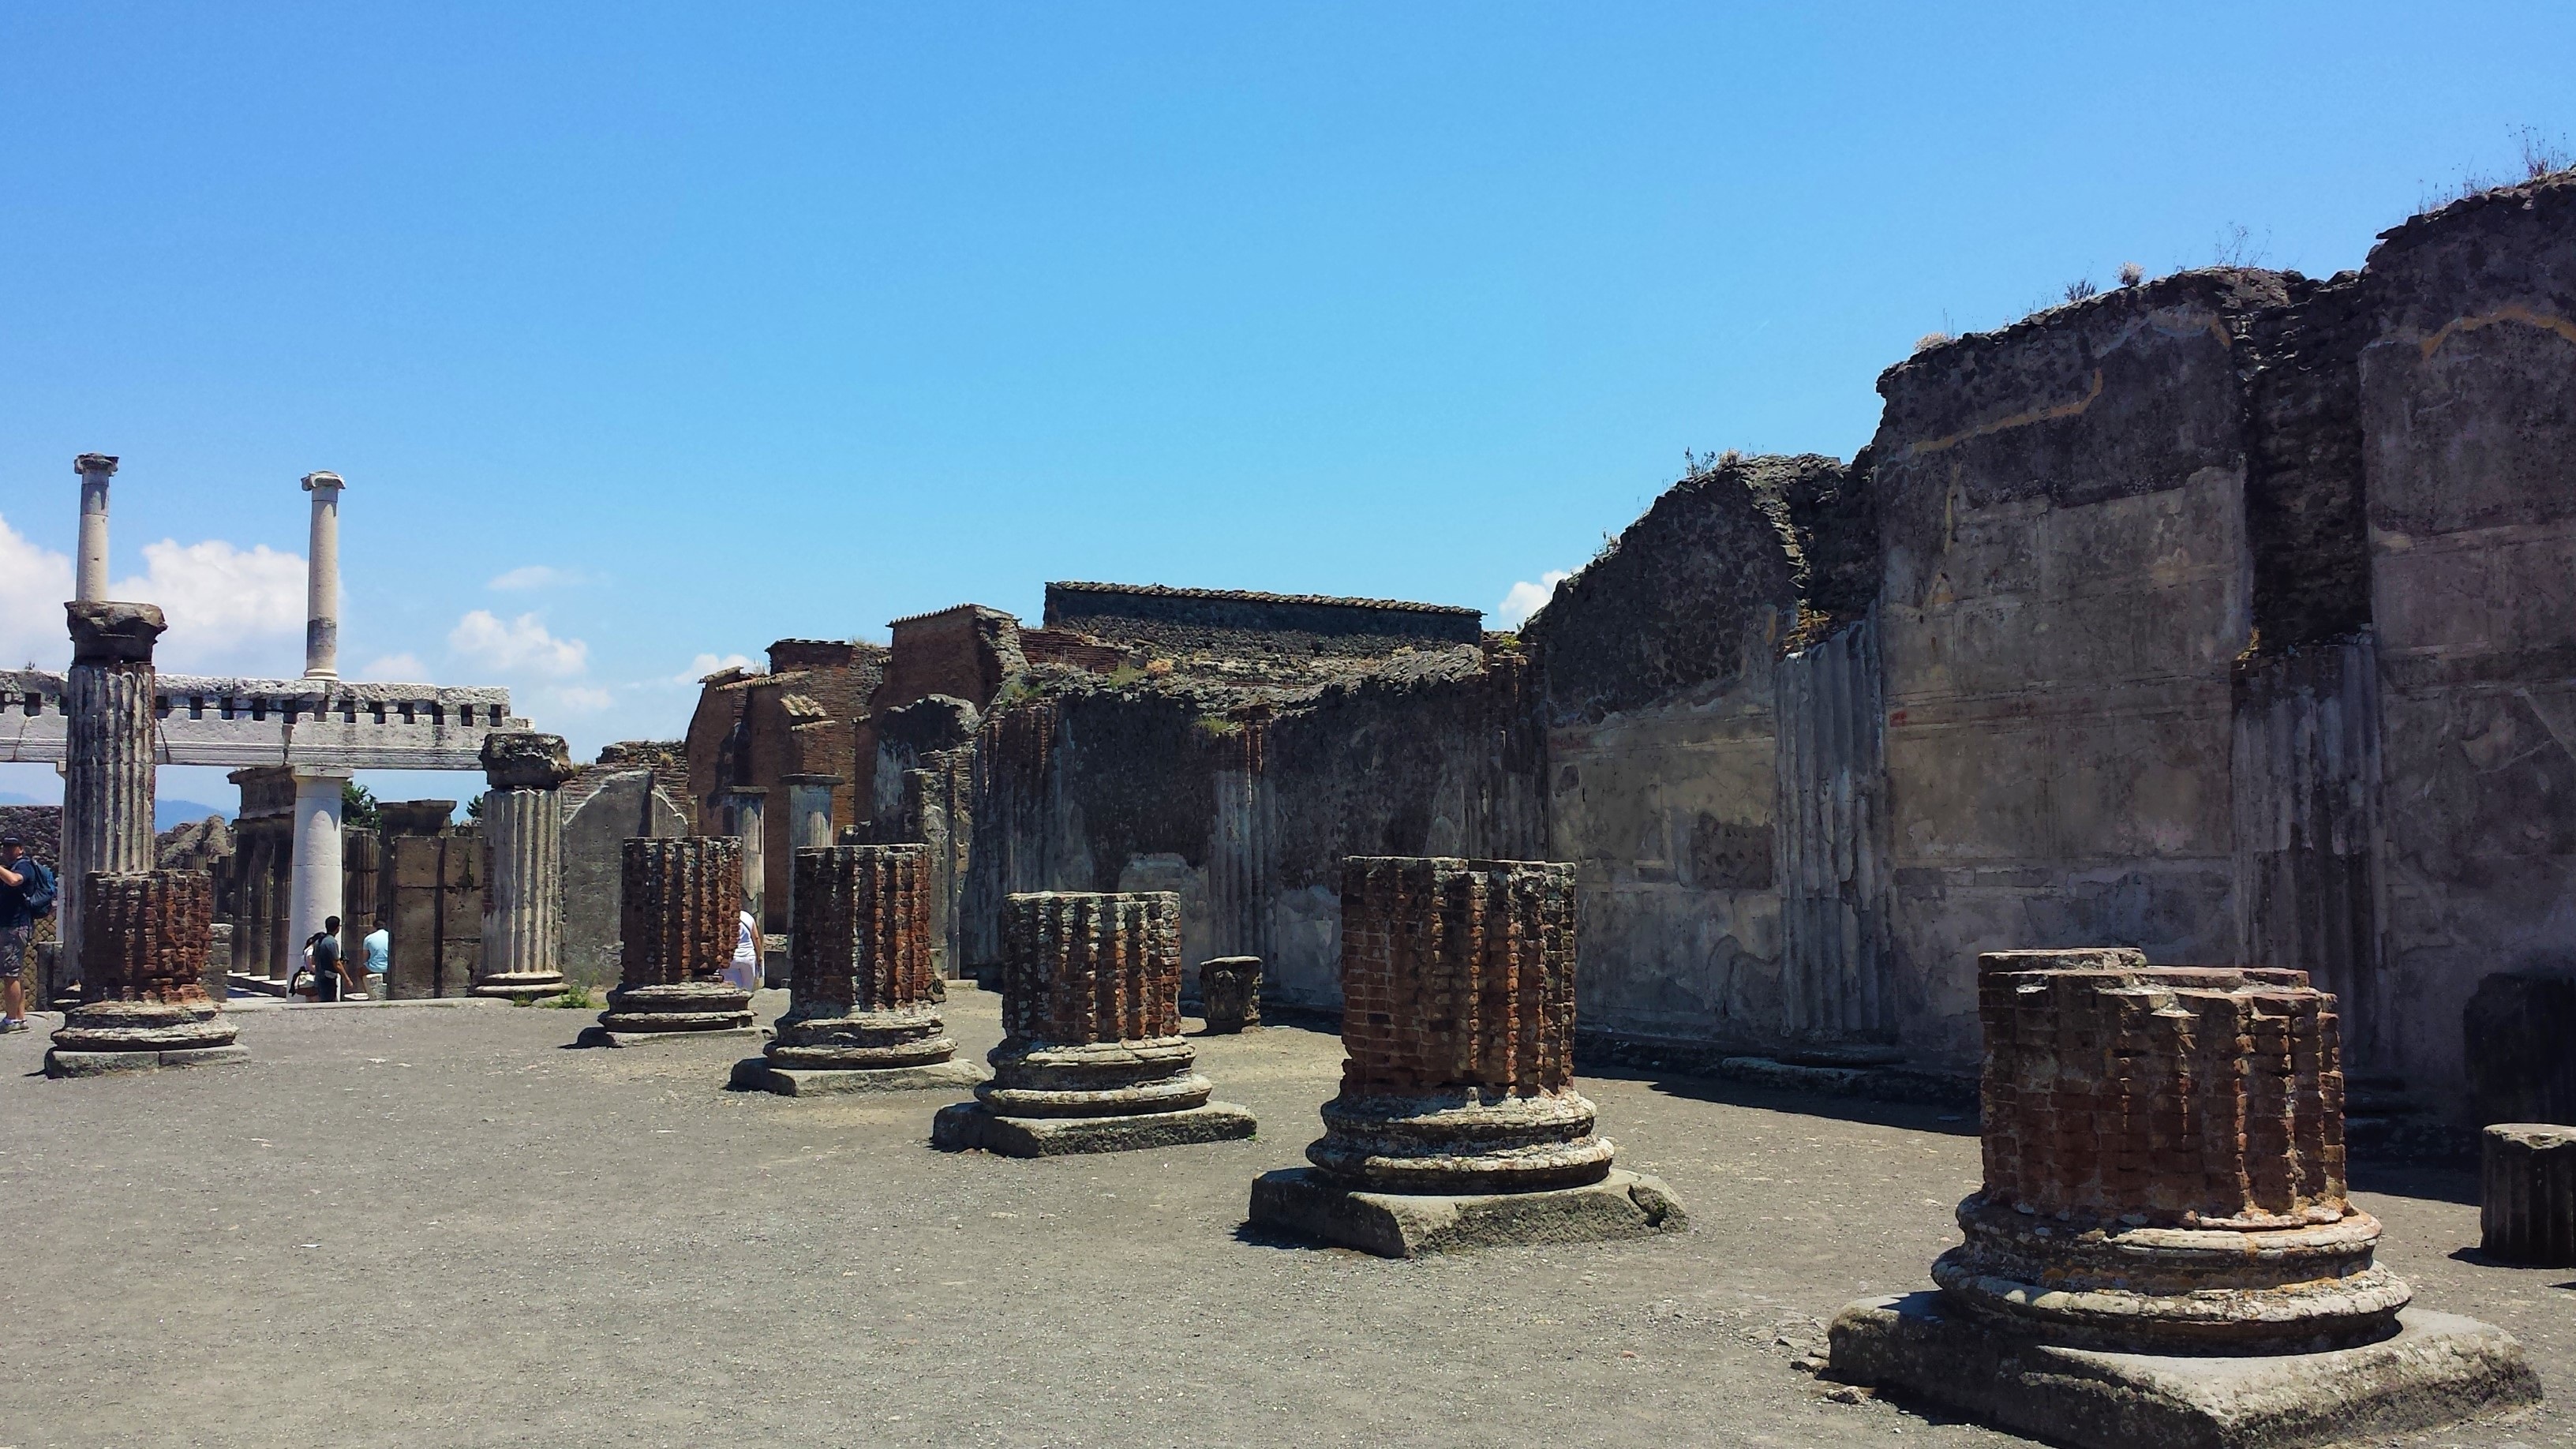
rock, structure, monument, column, landmark, italy, archaeology, temple, ruins, culture, history, heritage, naples, monolith, antiquity, pompeii, excavations, campania, historic site, ancient history